Nathaniel Fish McClure

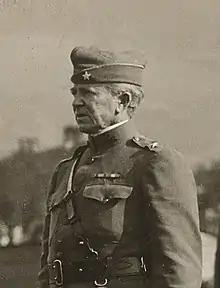
Brig. Gen. Nathaniel McClure in July 1918

Nathaniel Fish McClure (July 21, 1865 – June 26, 1942) was a United States Army officer in the early 20th century who became a brigadier general. He served in several conflicts, including World War I.